Moritz Reichert

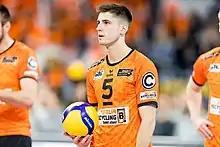

Moritz Reichert (born 15 March 1995) is a German professional volleyball player who plays as an outside hitter for Berlin Recycling Volleys and the Germany national team.